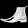
Label: Ankle boot